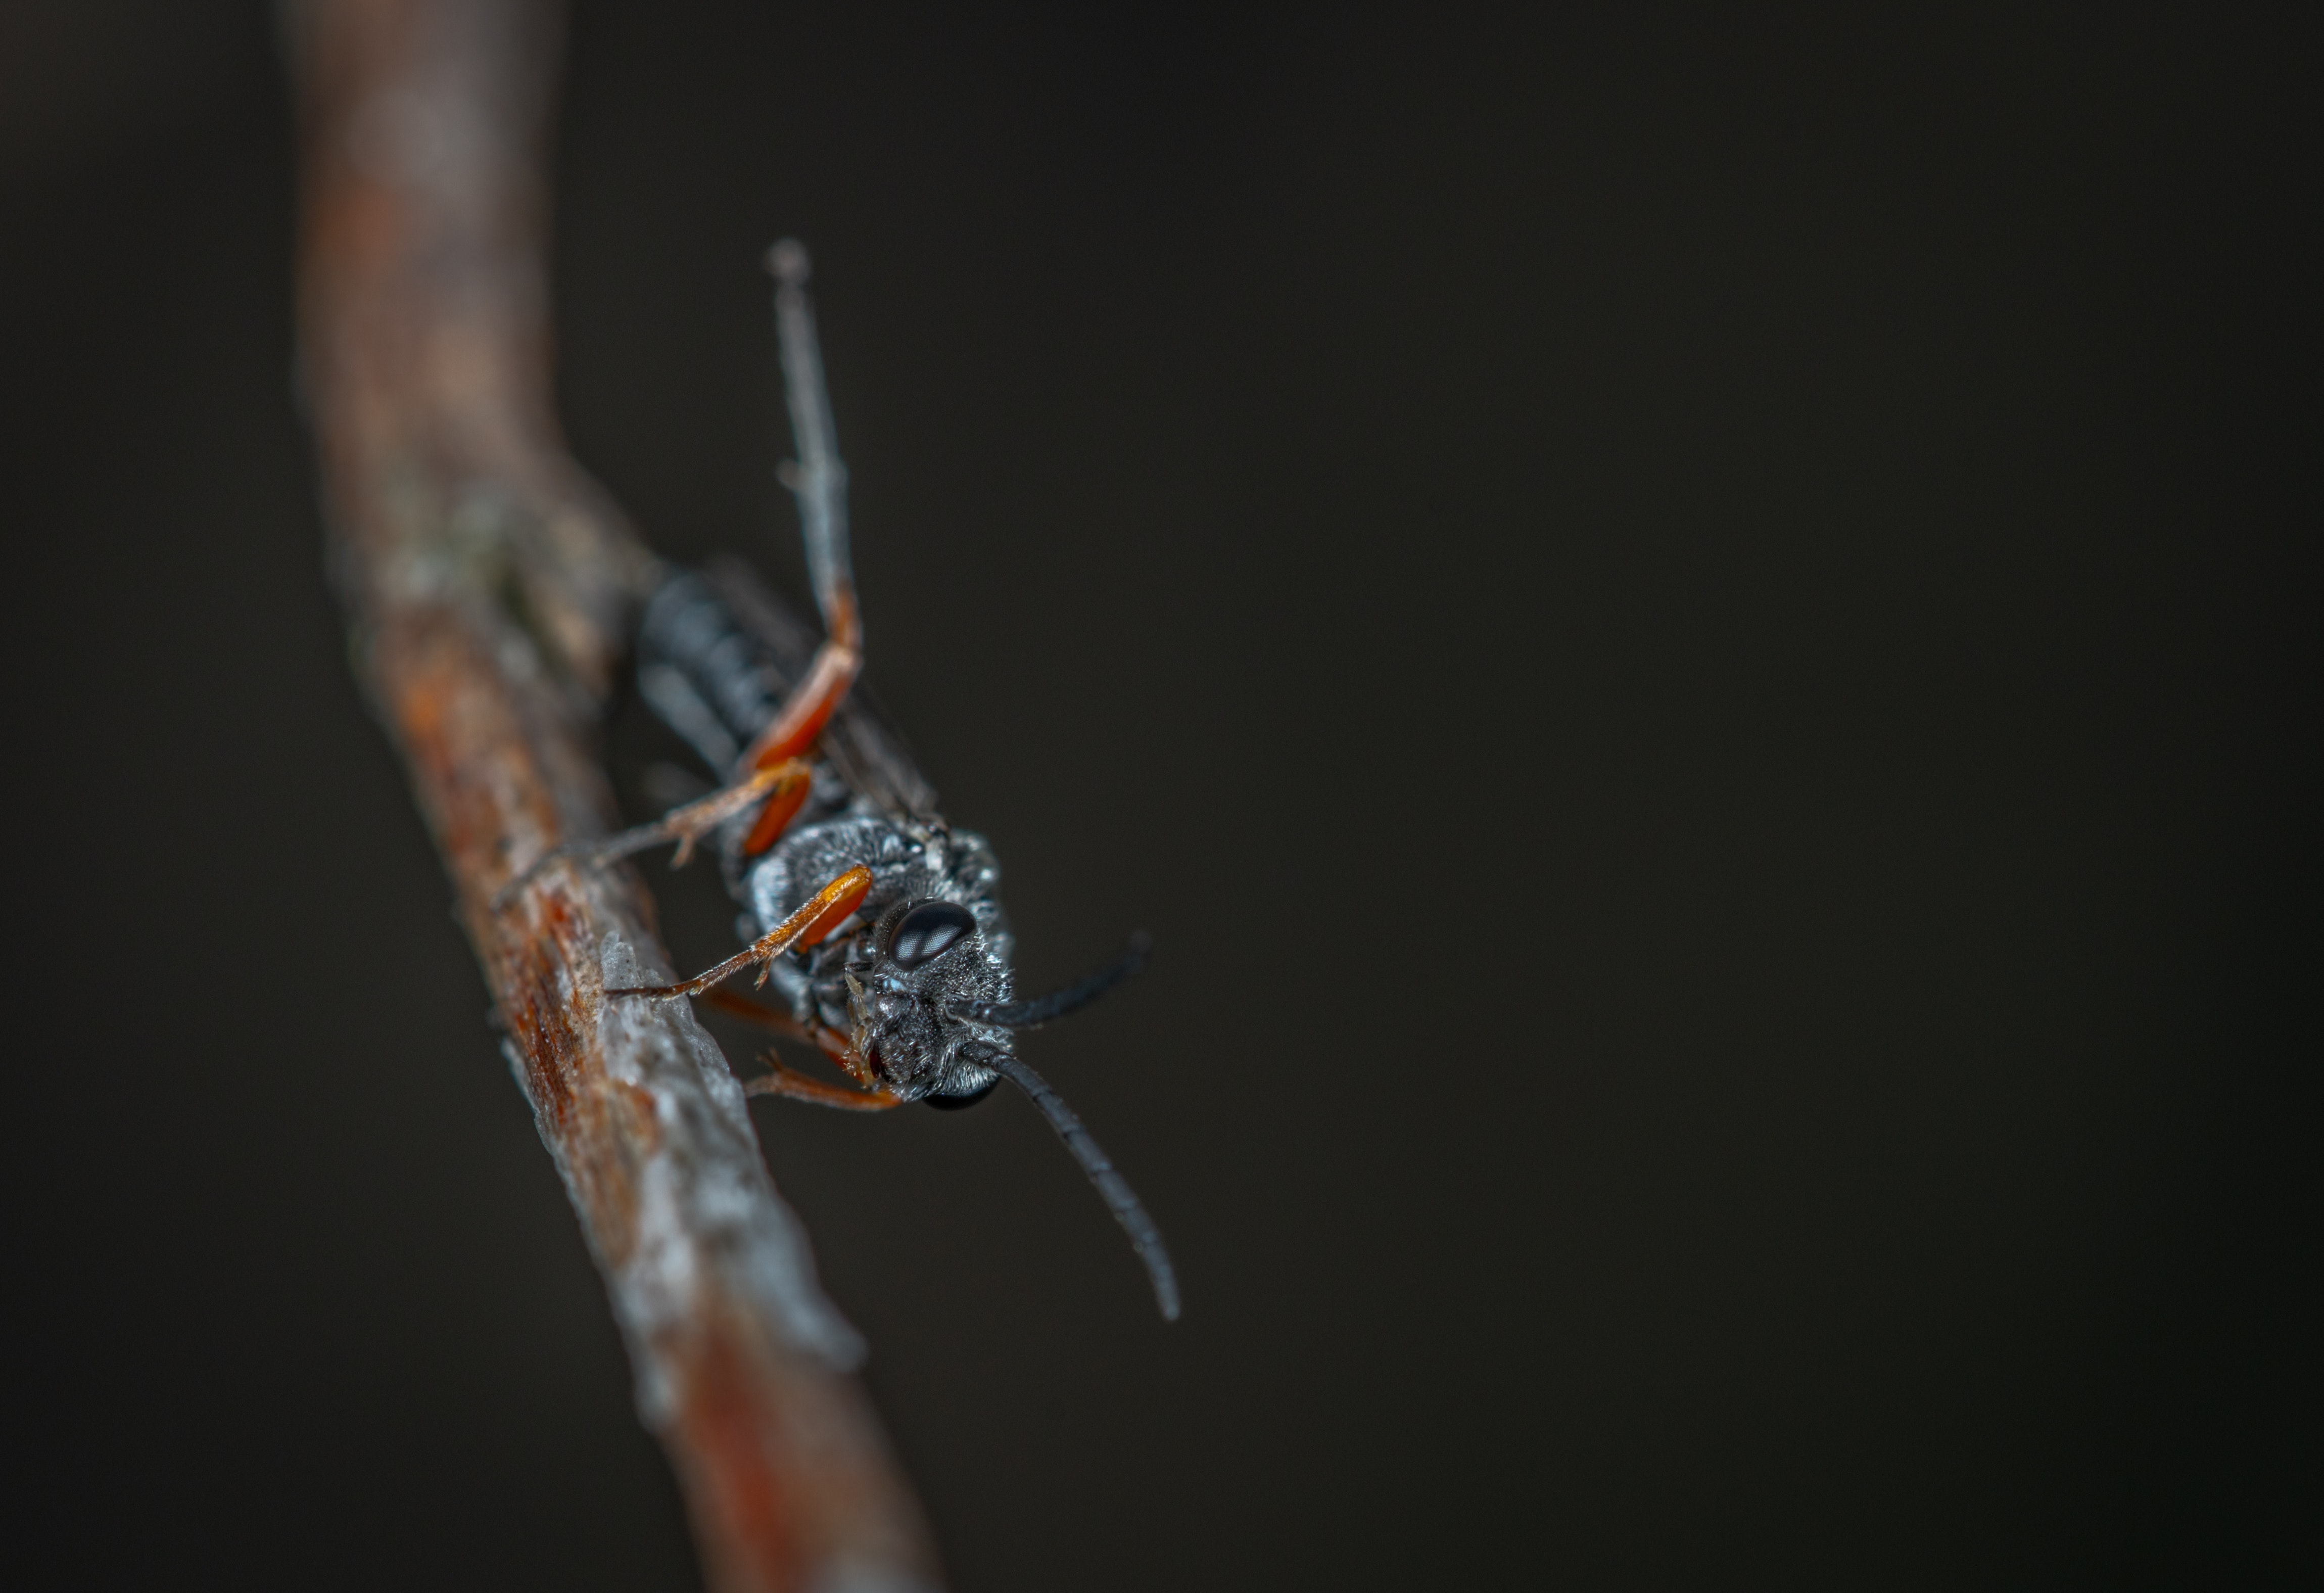
insect, invertebrate, macro photography, pest, close up, spider, arthropod, organism, parasite, wildlife, photography, spider web, arachnid, stock photography, membrane winged insect, tangle web spider